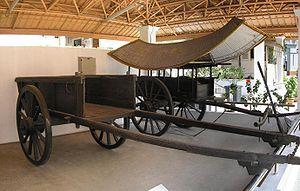
La charrette est un moyen de transport constitué d'un plateau et de deux roues.